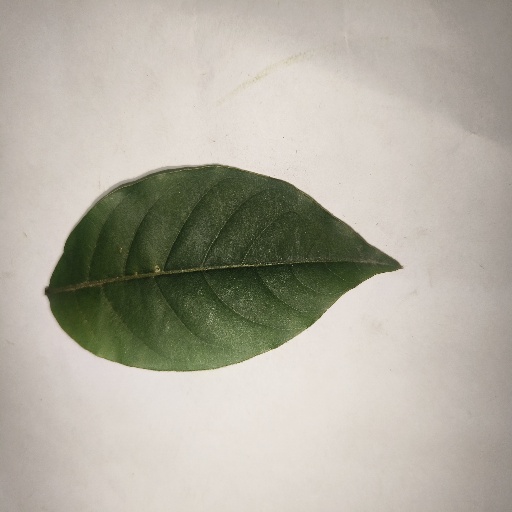
Species: HariTaki
Leaf condition: Healthy Leaf